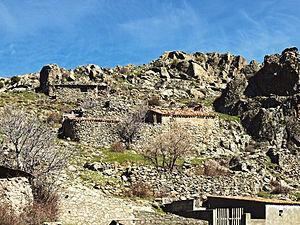
Le Sentier de la transhumance est le nom donné au chemin qui aurait relié jadis Aléria à Galéria, la façade orientale à la façade occidentale de la Corse. Ce n'étaient en fait que des tronçons isolés et non un parcours emprunté dans sa globalité.
Corscia est une commune française située dans la circonscription départementale de la Haute-Corse et le territoire de la collectivité de Corse. Le village appartient à la piève de Niolo.